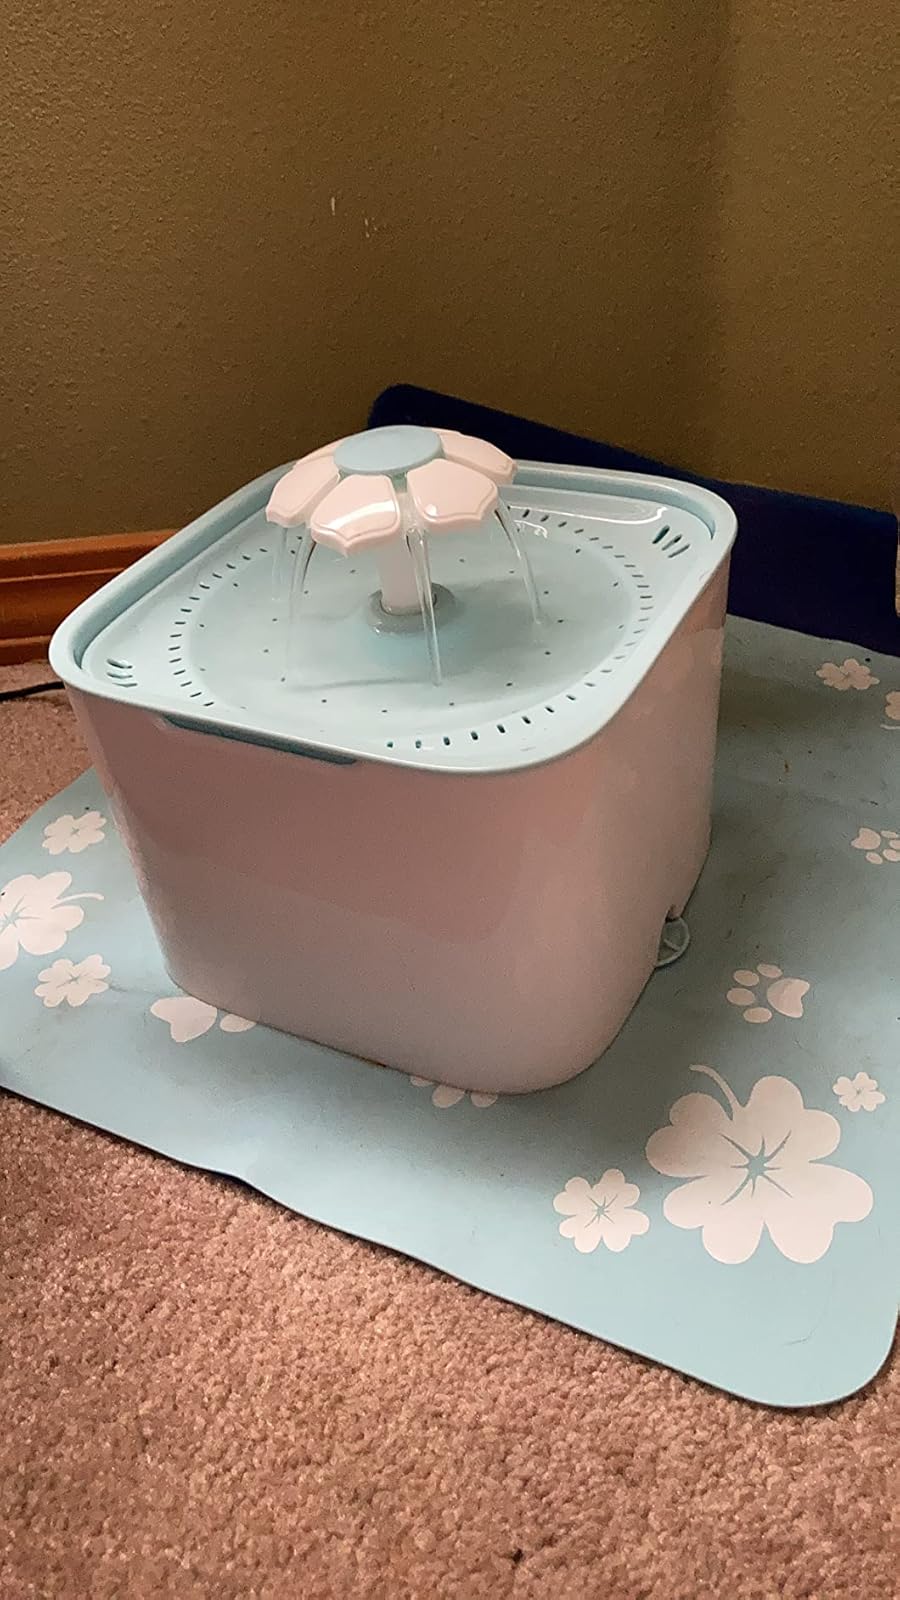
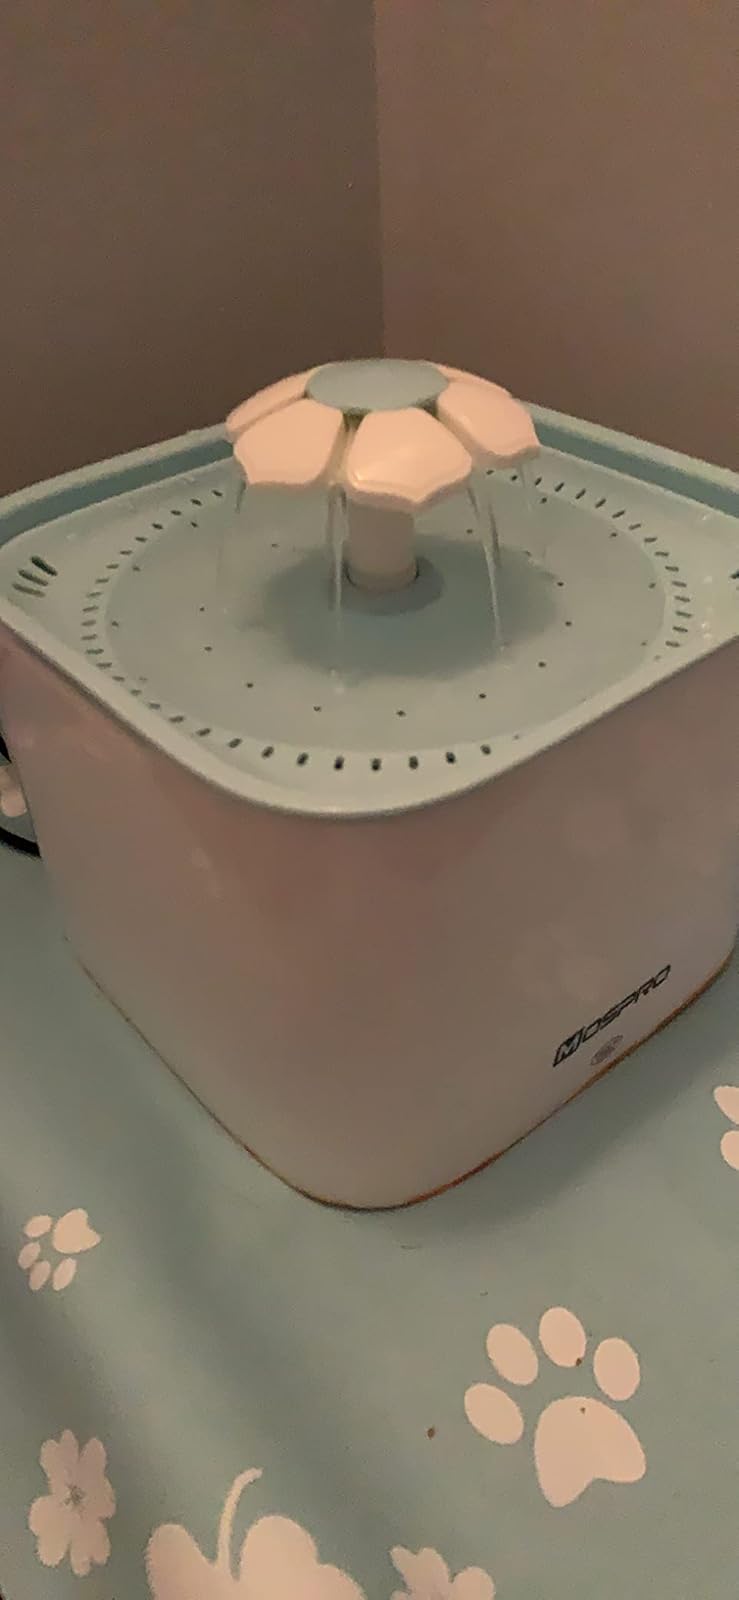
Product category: items_bowl
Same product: yes